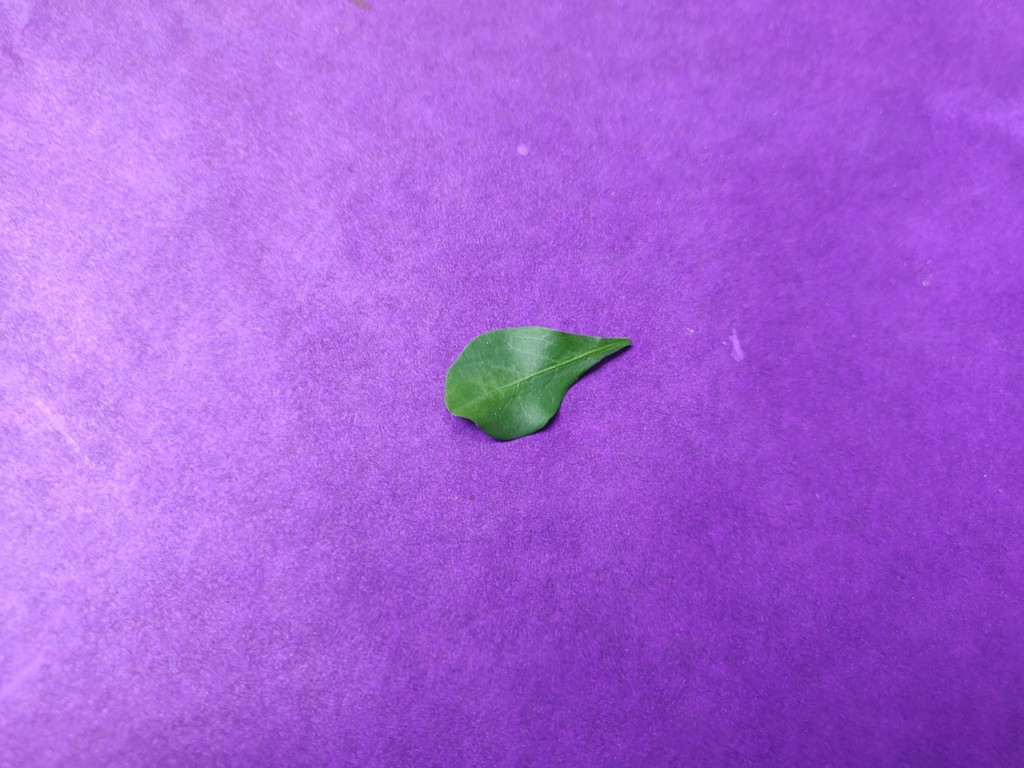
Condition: Healthy
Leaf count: single
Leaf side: front